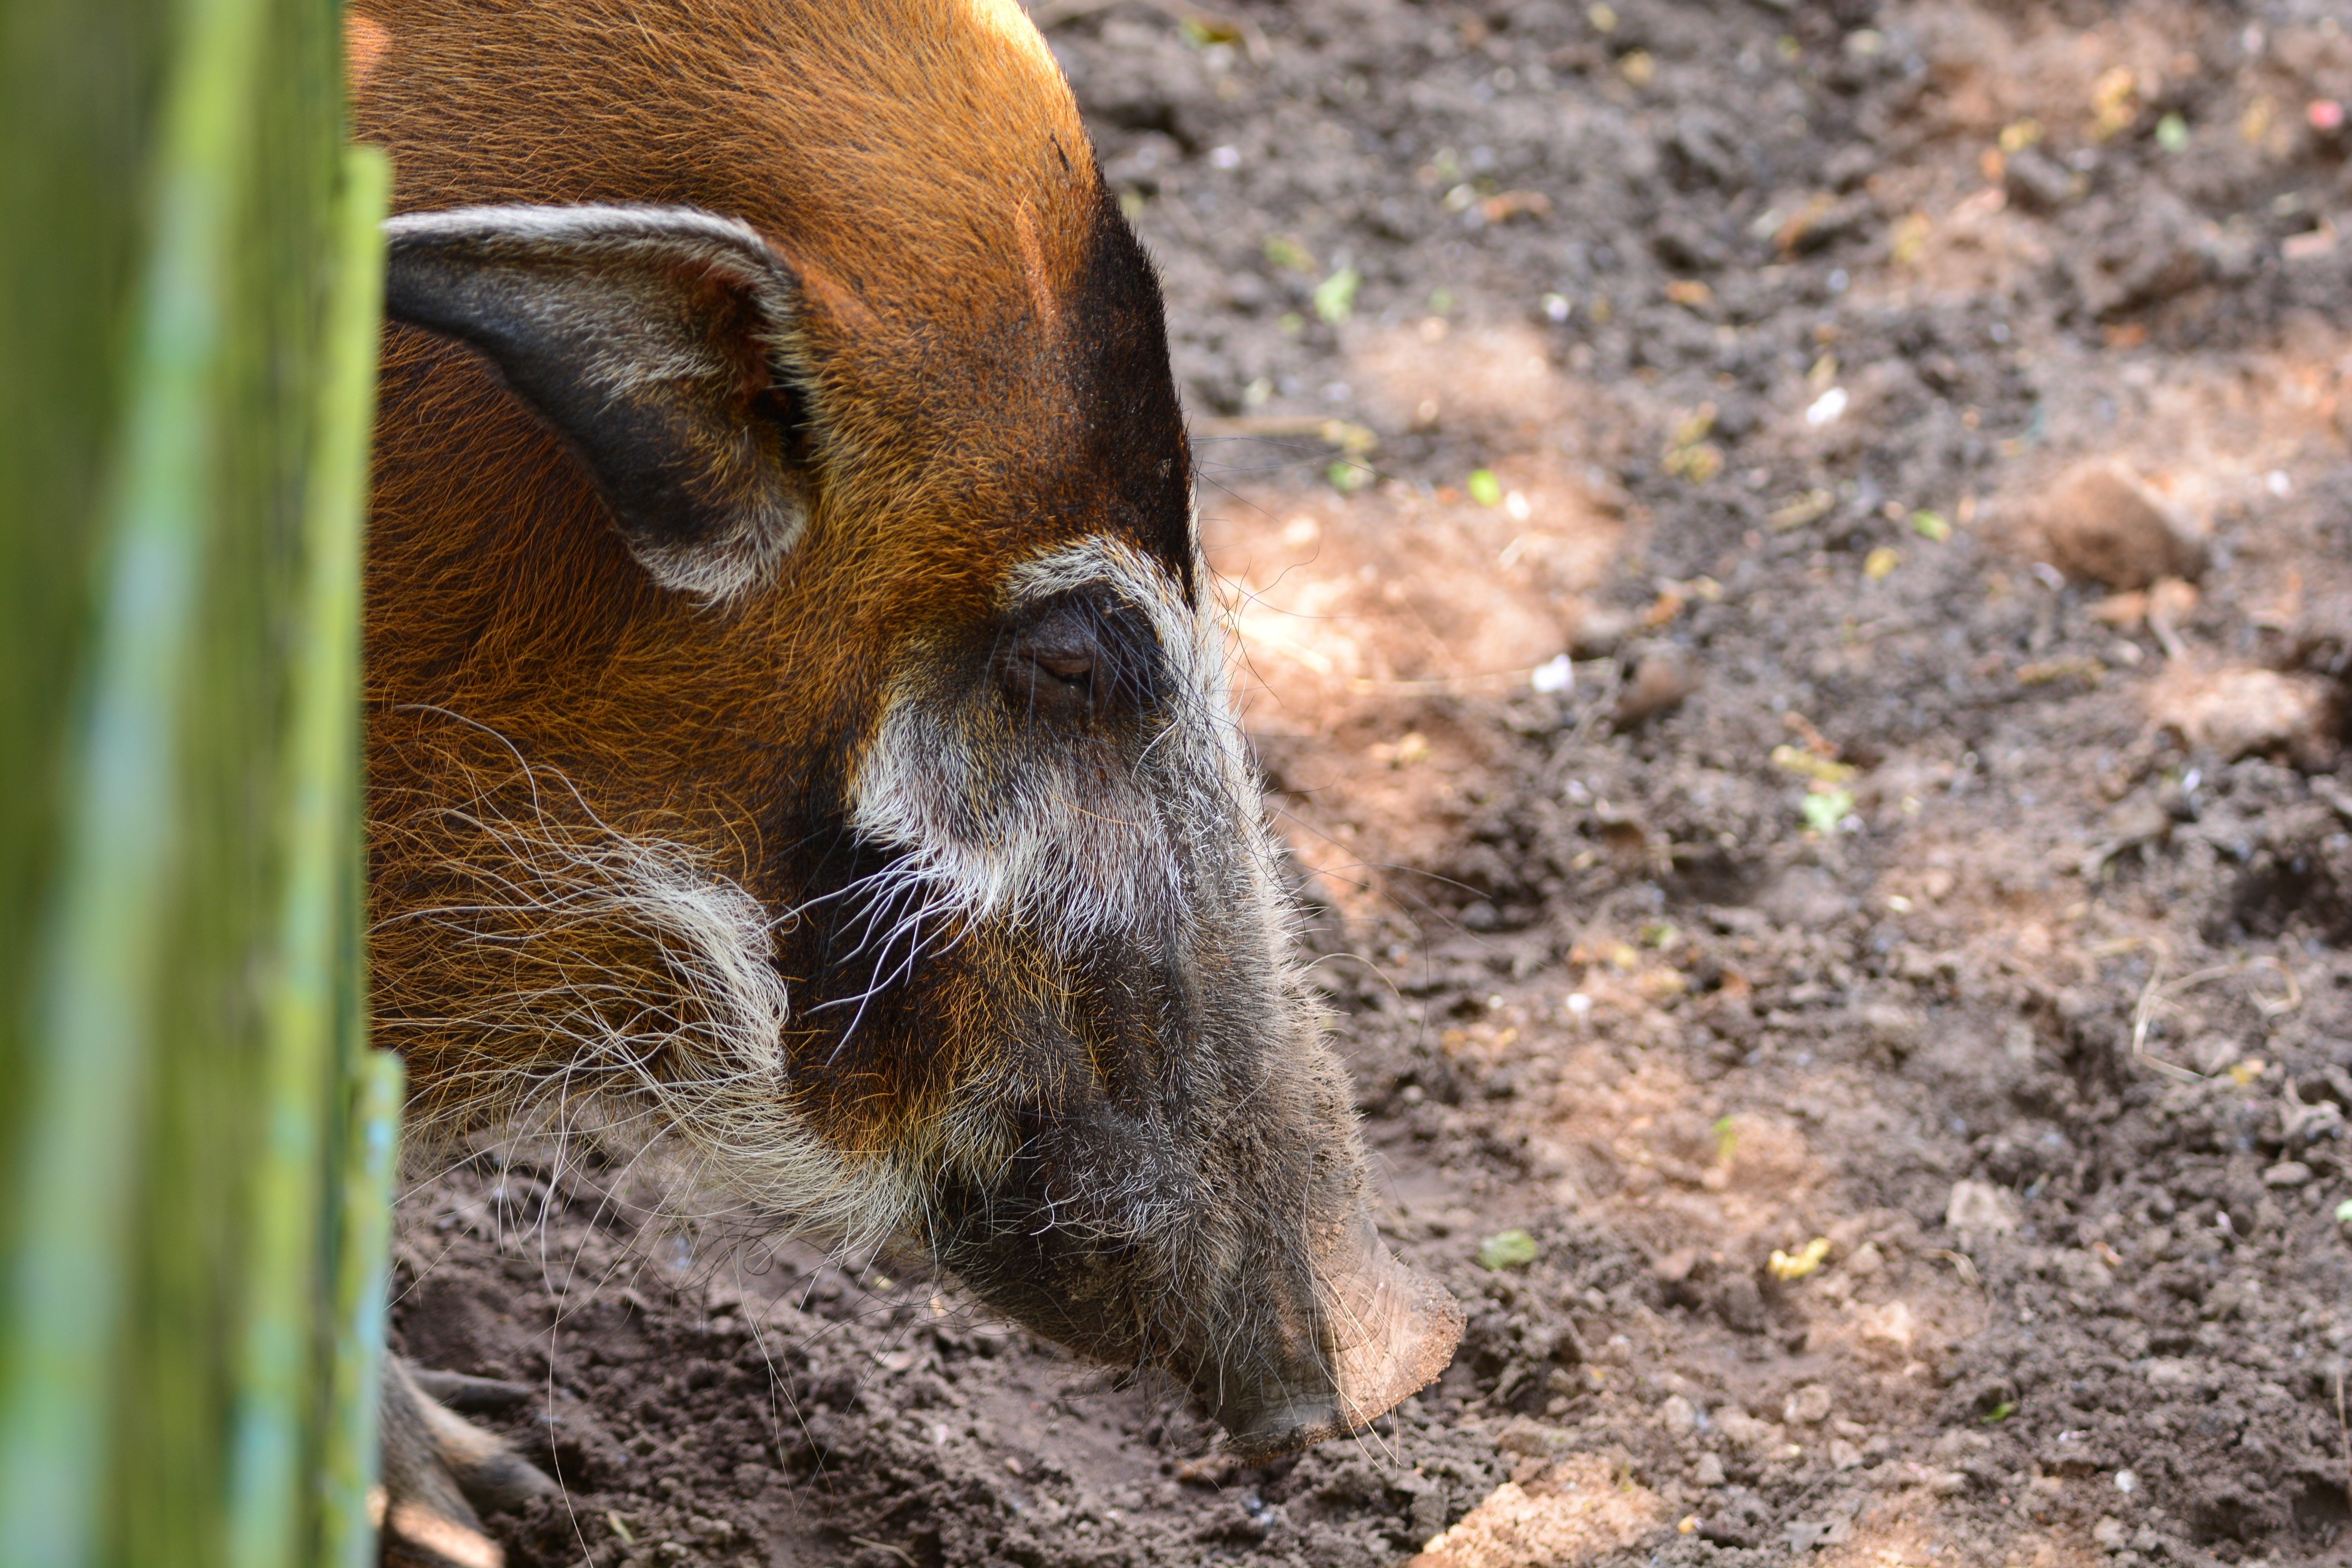
nature, animal, wildlife, wild, zoo, portrait, mammal, fauna, close up, vertebrate, attention, brush ear pig